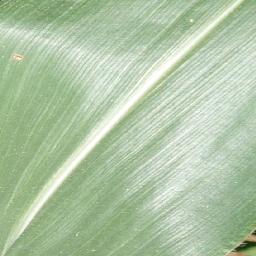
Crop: corn
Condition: (maize)_healthy